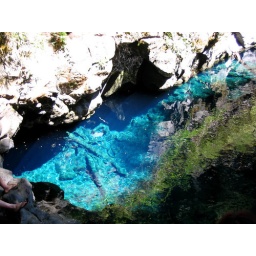
The water was like this everywhere in the lake district